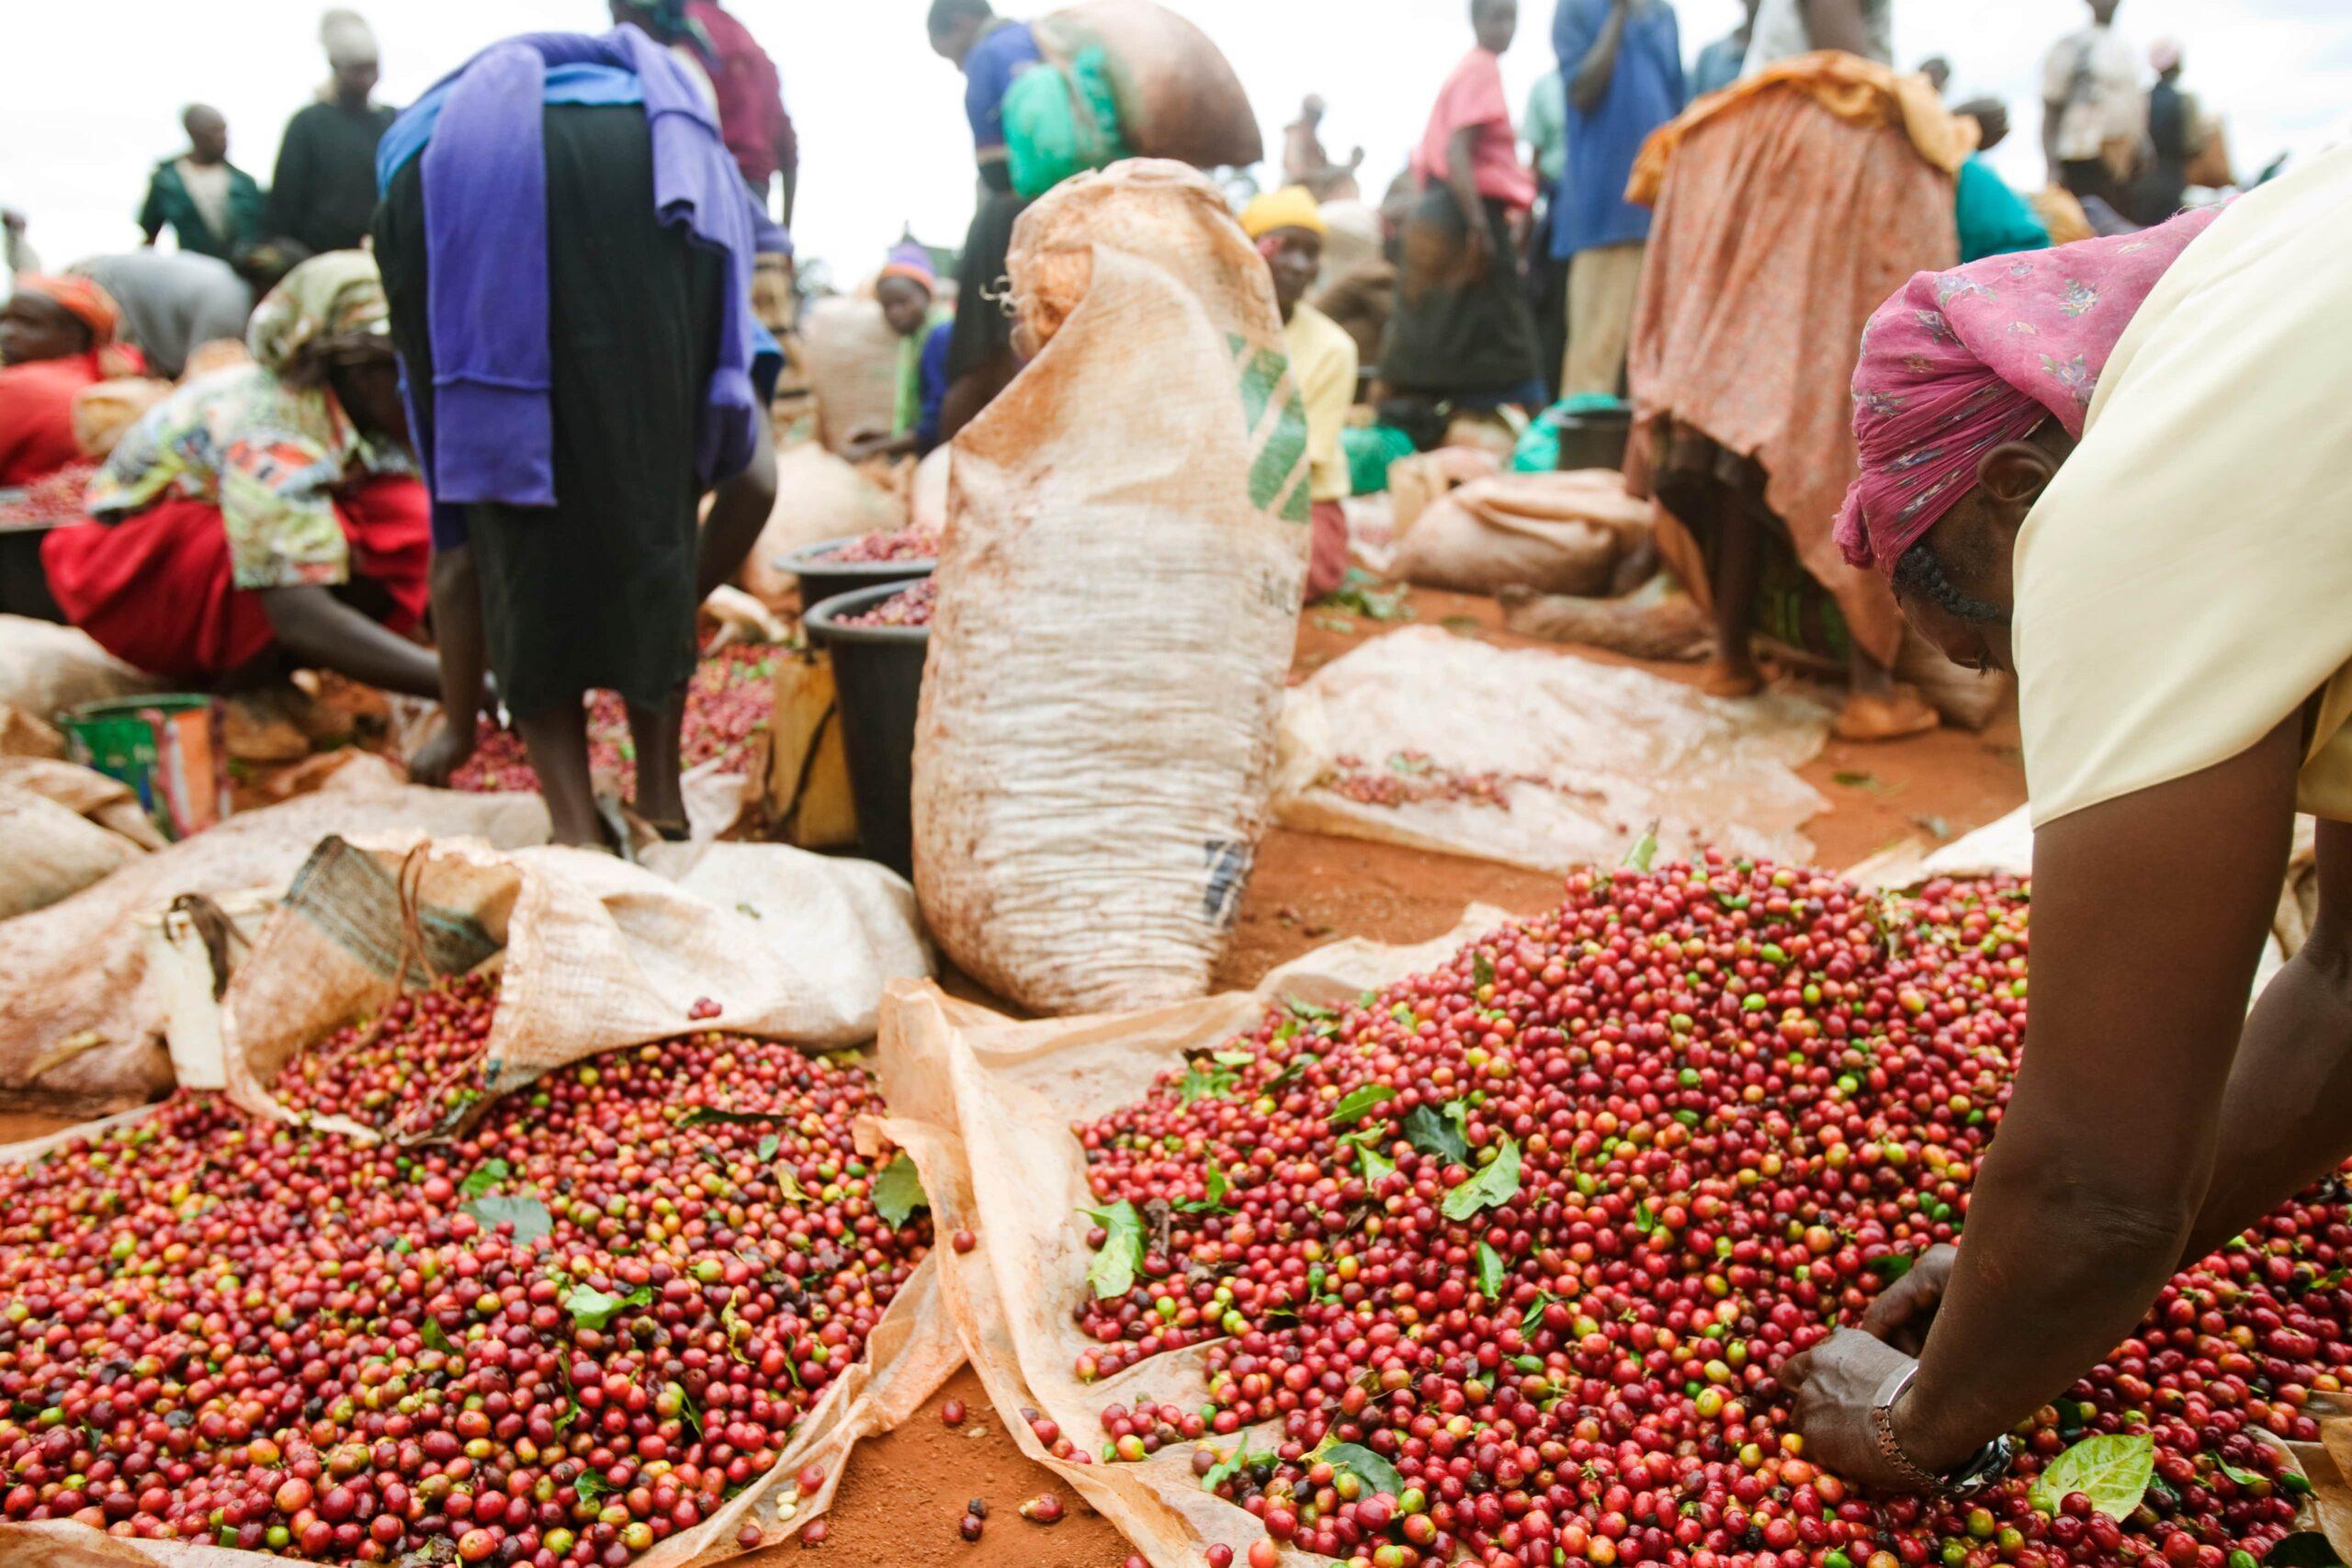
Kundi kubwa la wakulima wakichambua kwa makini zao aina ya kahawa zilizoiva za kijani na nyekundu, wakitenganisha zilizo bora zaidi kwa ajili ya soko. Kazi hii ya mikono inaonyesha umakini na thamani ya zao hilo la biashara tayari kupelekwa sokoni na kuuzwa, kwa ajili ya kupata kipato cha familia na jamii.